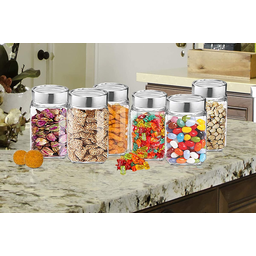
Label: glass